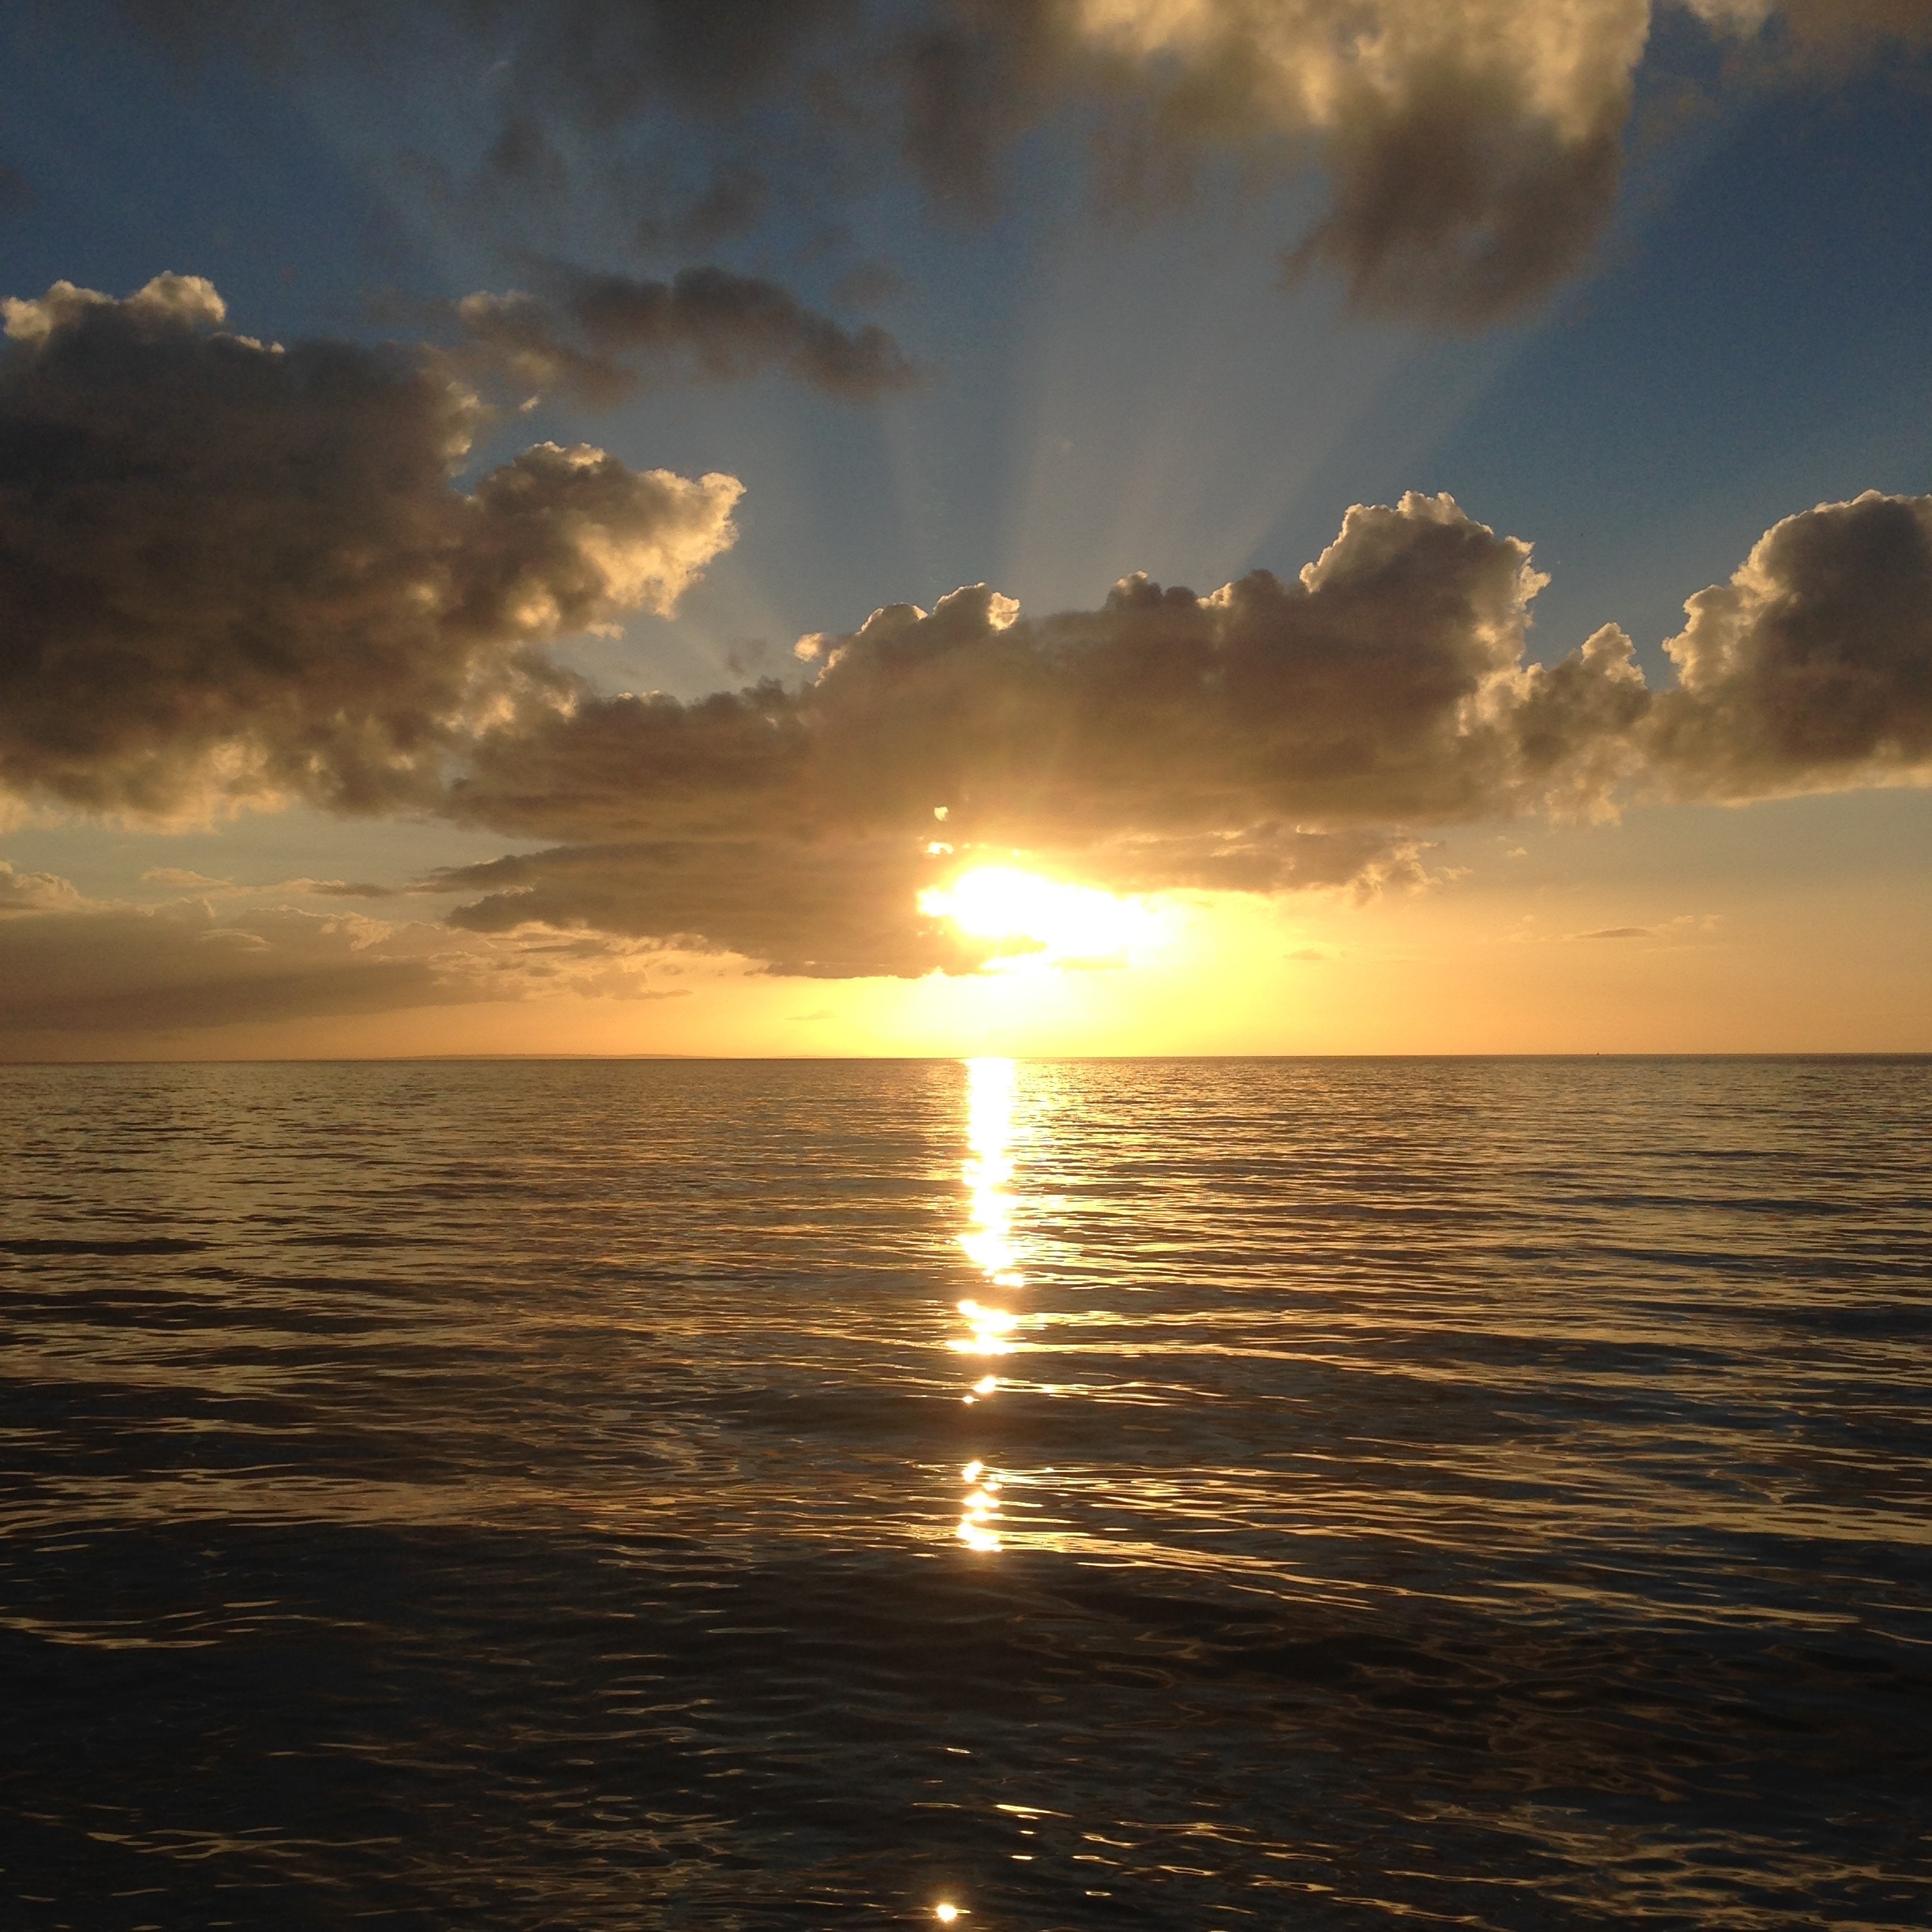
beach, landscape, sea, coast, water, nature, outdoor, ocean, horizon, cloud, sky, sunshine, sun, sunrise, sunset, sunlight, morning, shore, wave, dawn, summer, dusk, tranquility, evening, reflection, relax, peaceful, peace, calm, blue, healthy, clouds, relaxation, meditation, afterglow, wind wave